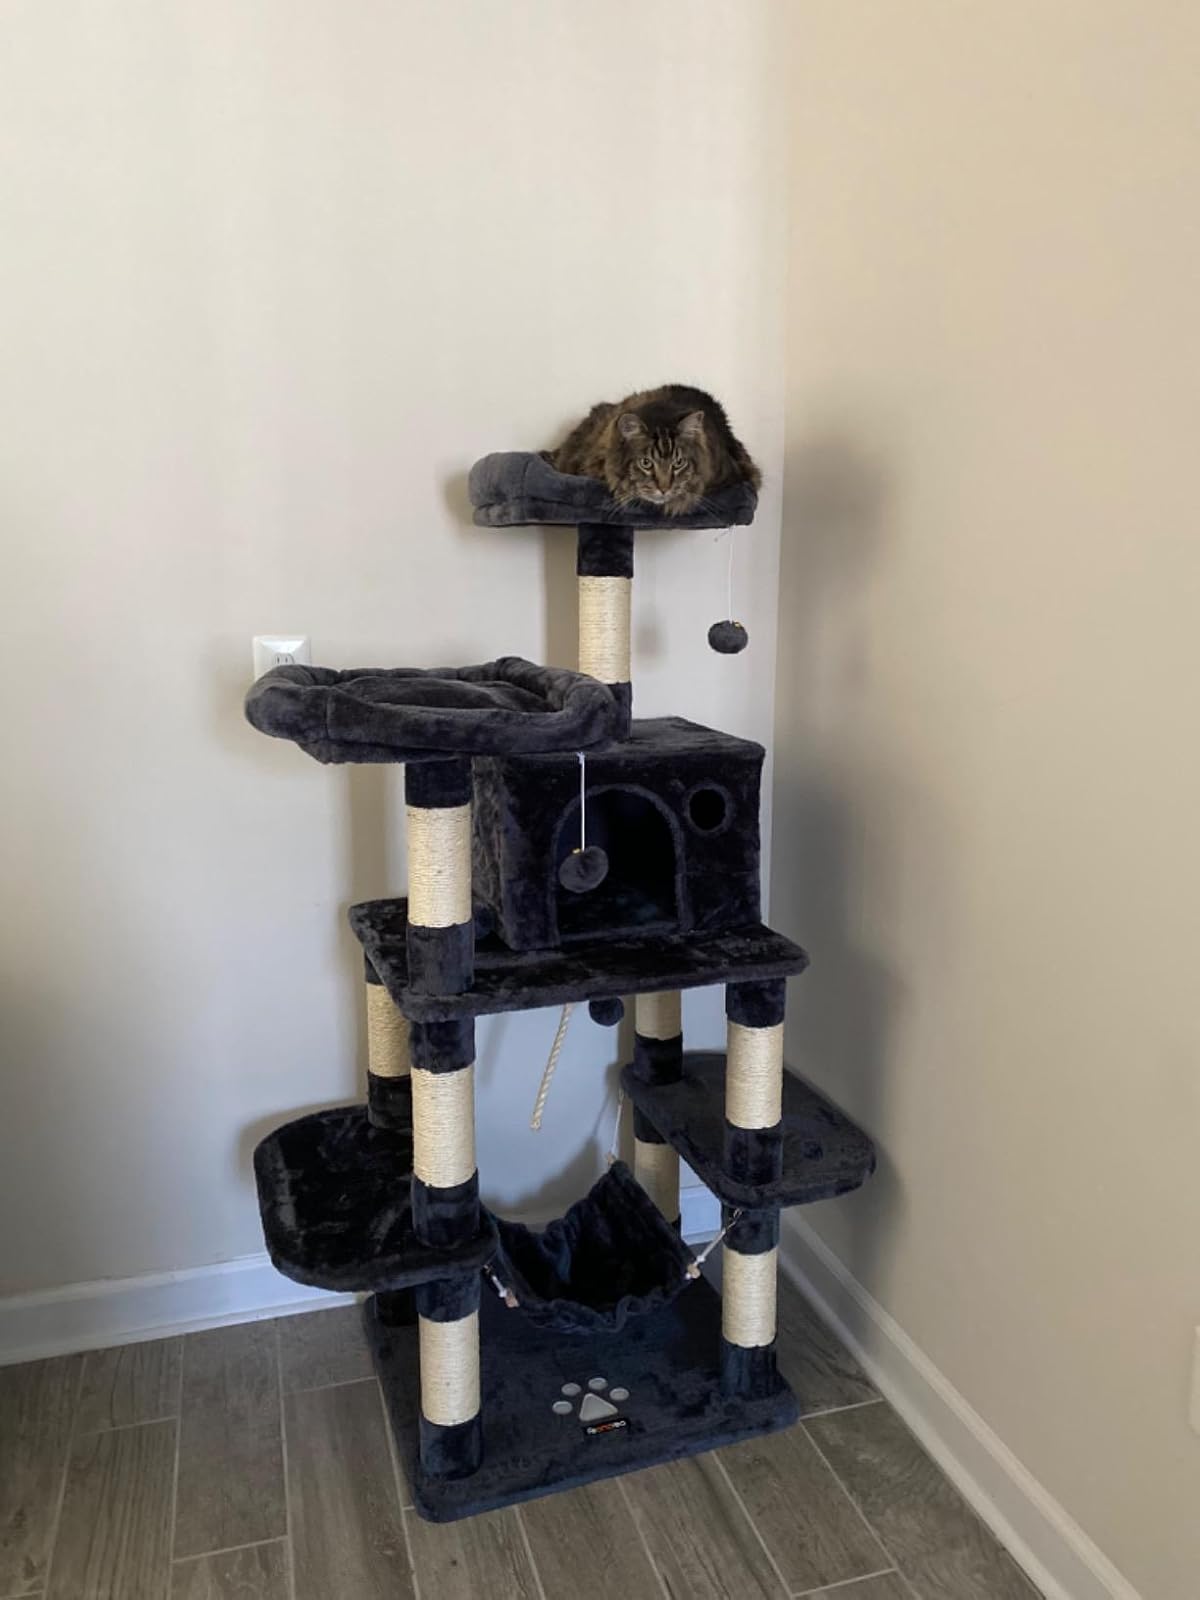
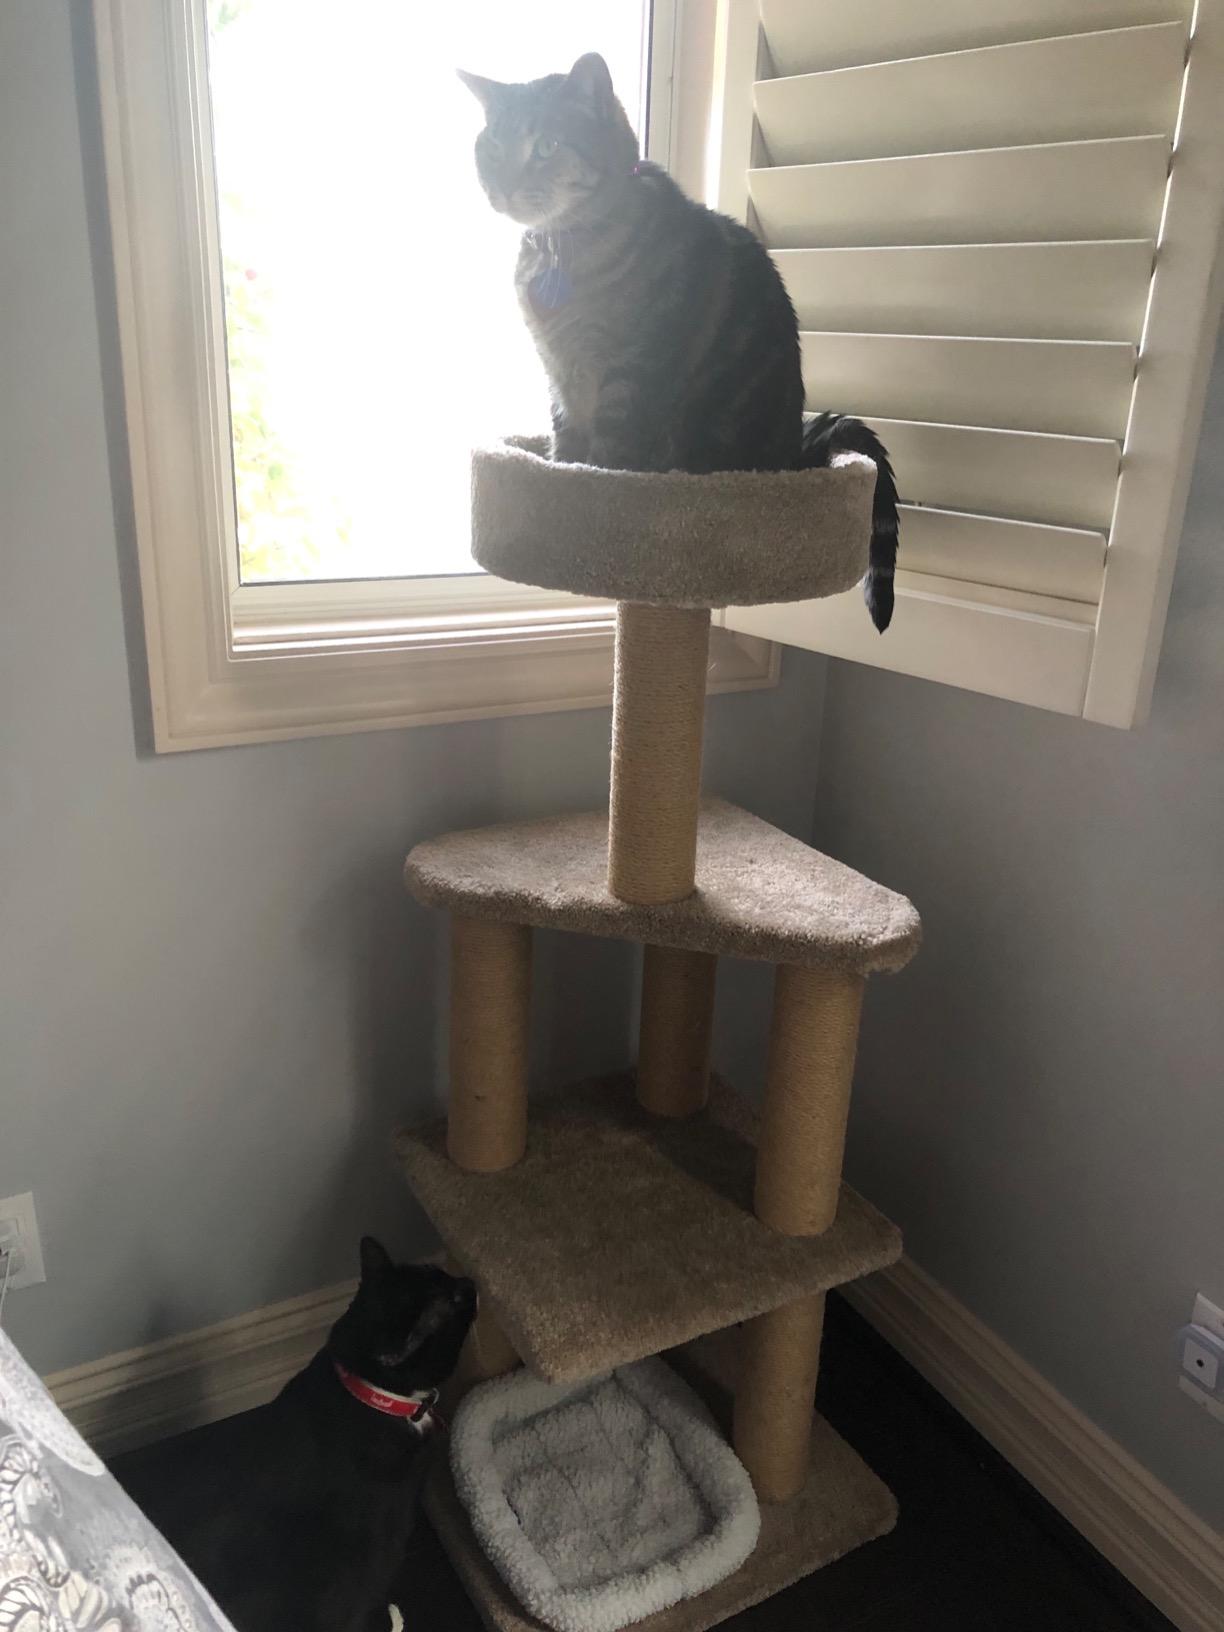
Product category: items_cat tree
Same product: no